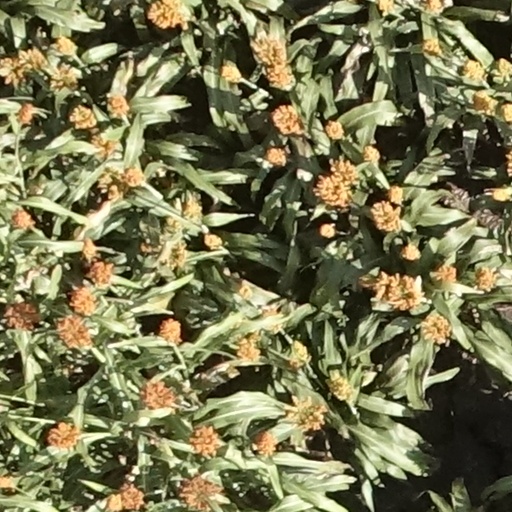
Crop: sorghum